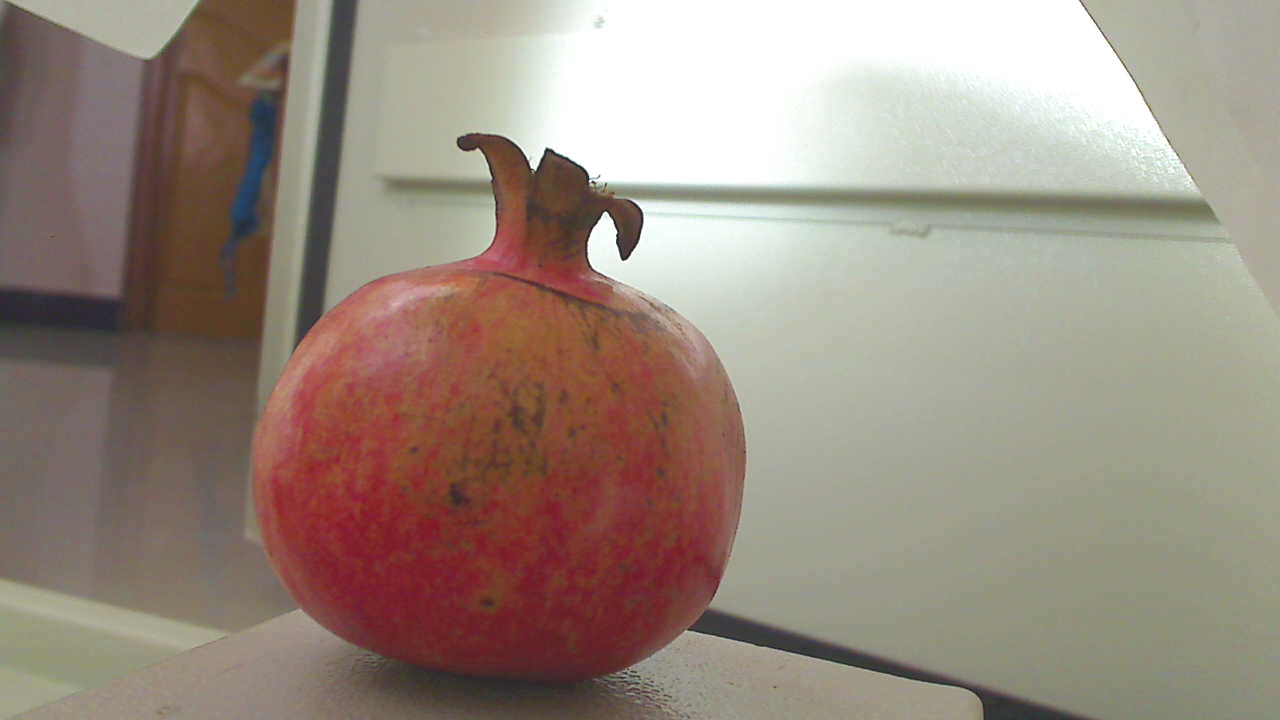
Grade: grade-3
Quality: quality-4